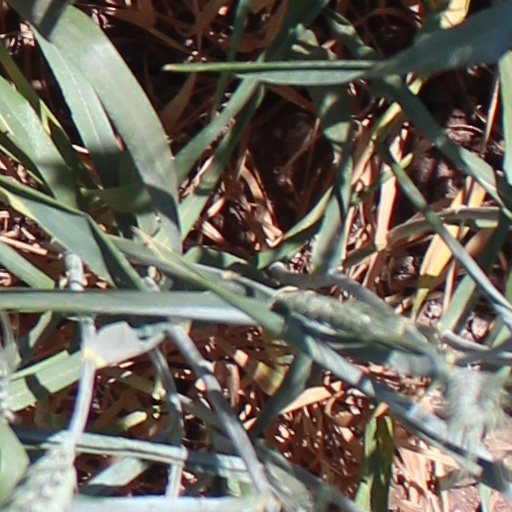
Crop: wheat